Llanrhaeadr-yng-Nghinmeirch

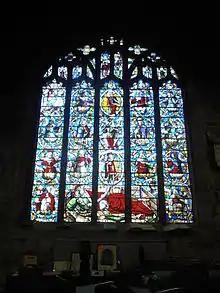
The Tree of Jesse stained glass window in St Dyfnog's Church

The medieval parish church of St Dyfnog contains a Tree of Jesse window, dating from 1533, described as "the finest glass window in all Wales, exceeded by few in England", which was originally part of Basingwerk Abbey near Holywell. Nearby is St Dyfnog's Well, once a destination for pilgrims.